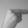
ASL letter: H